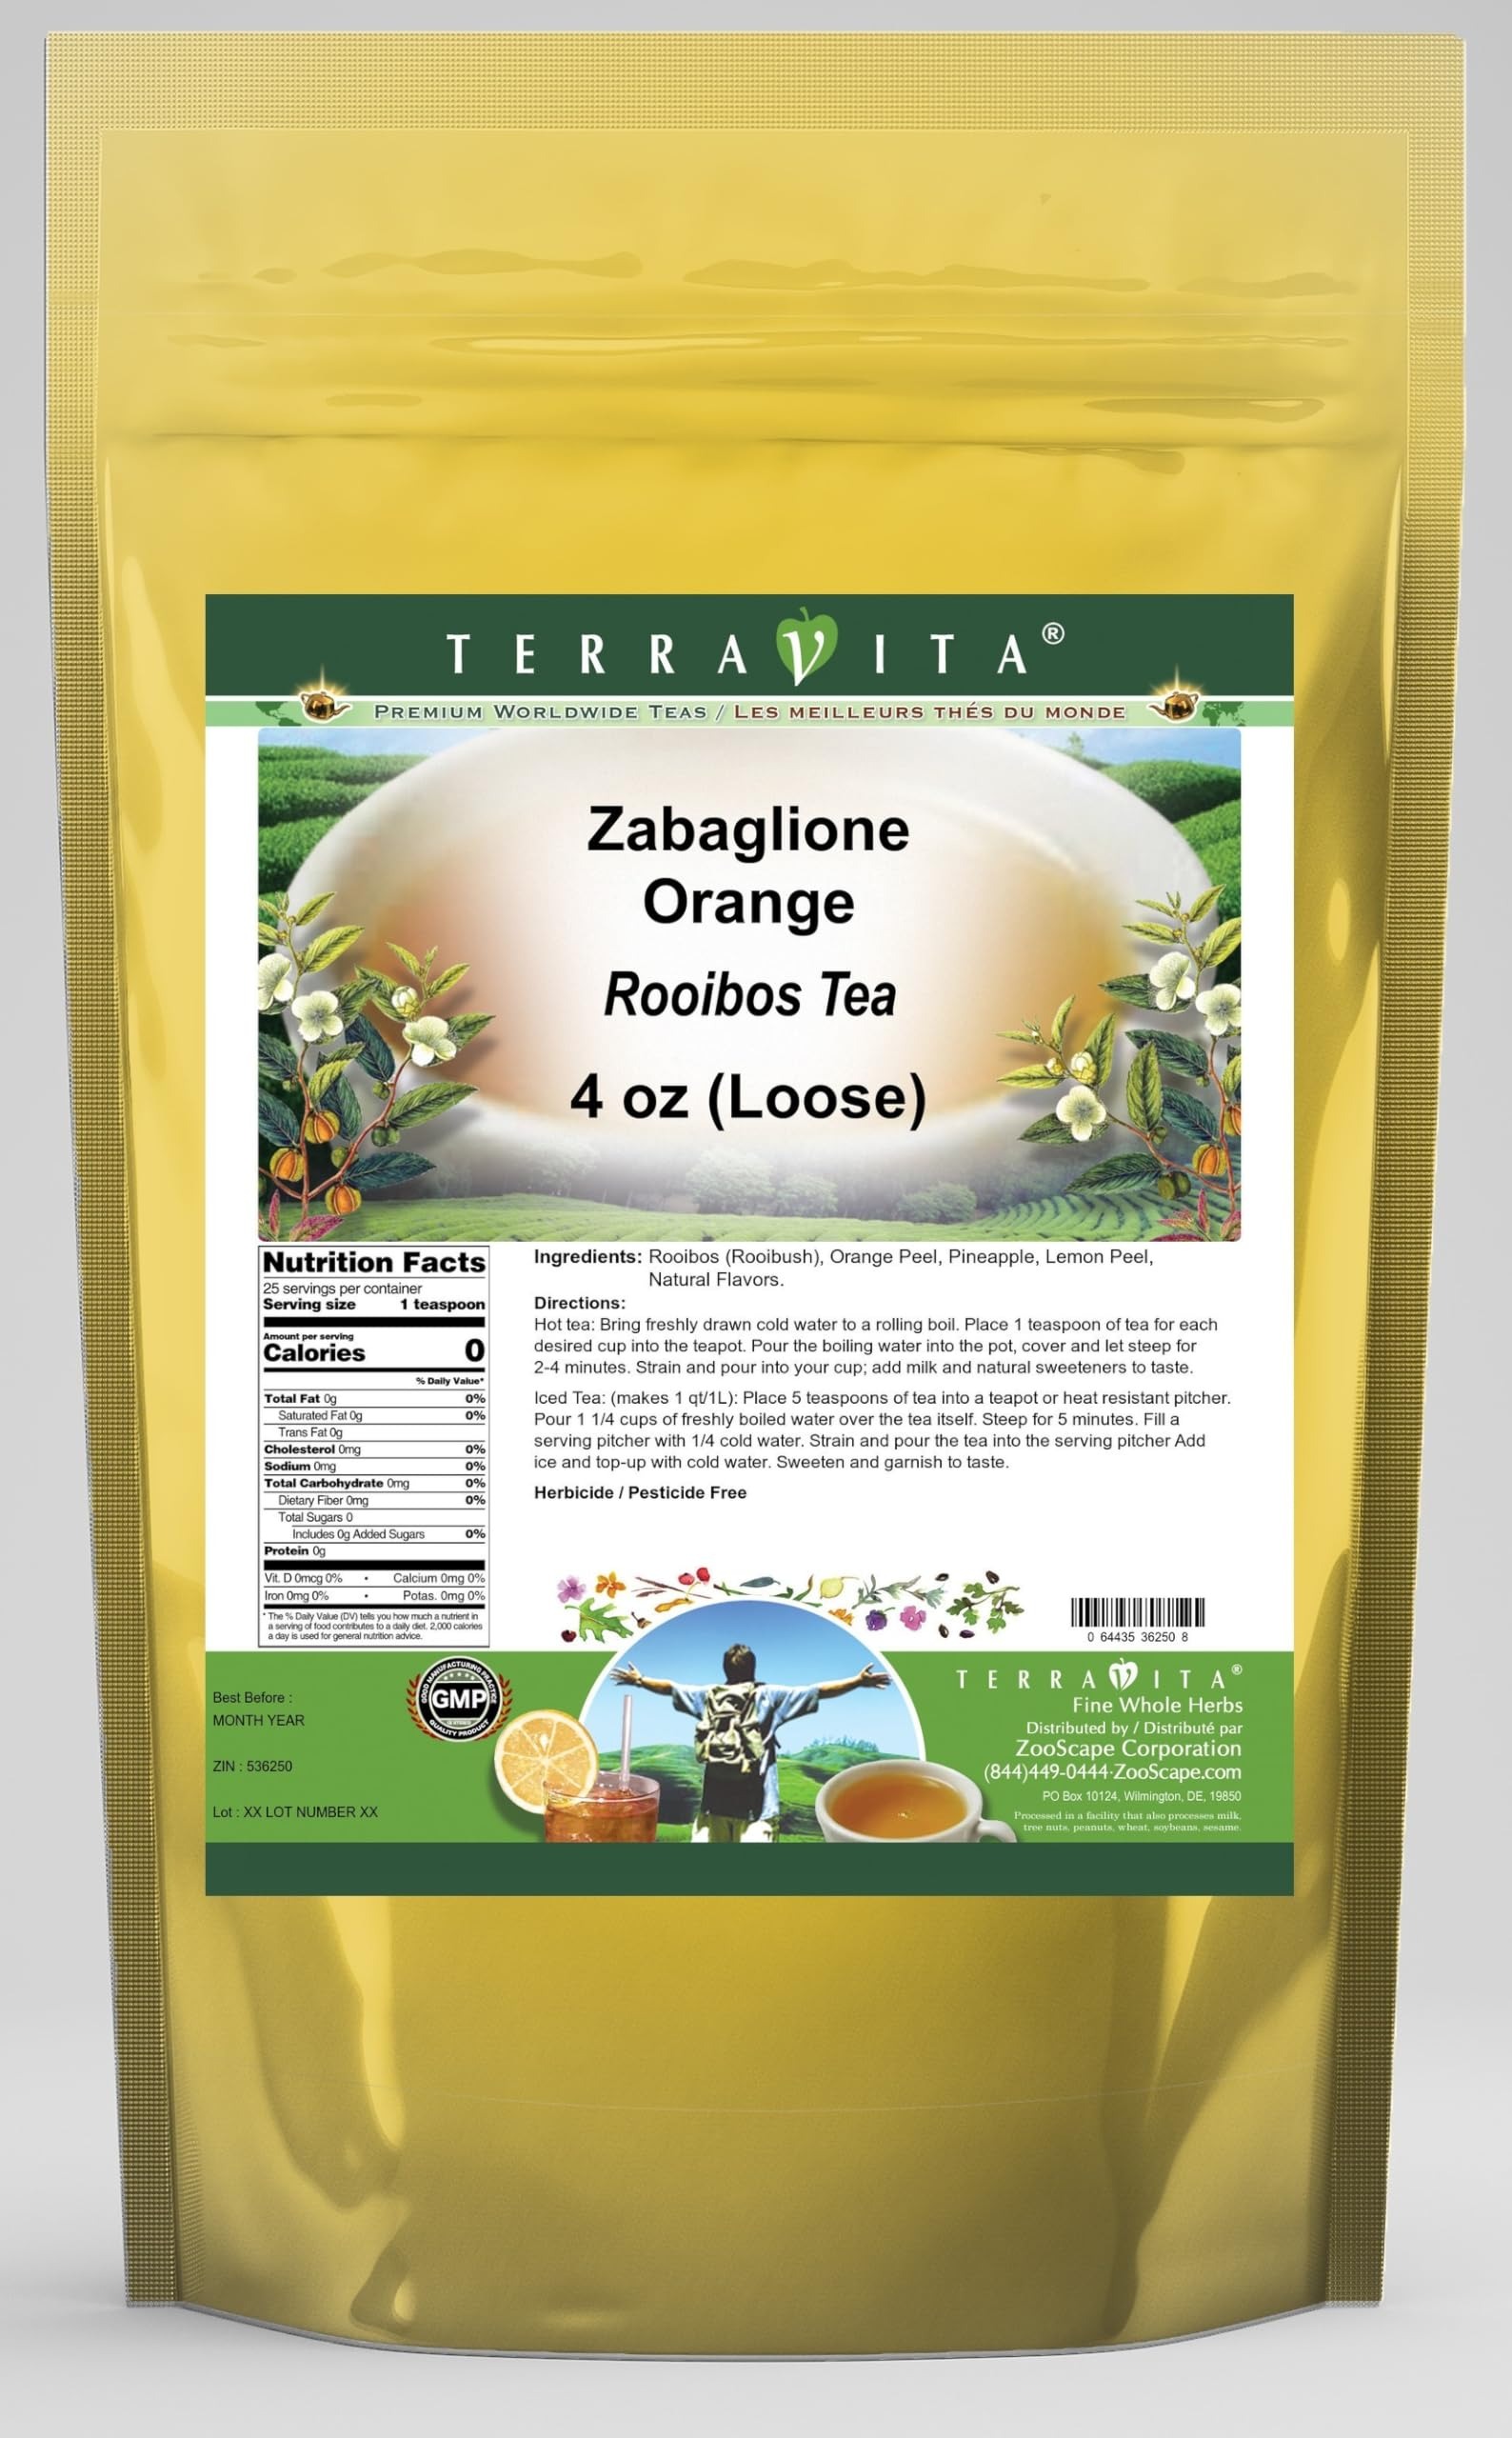
Item Name: Zabaglione Orange Rooibos Tea (Loose) (4 oz, ZIN: 536250)
Bullet Point 1: Our Zabaglione Orange Rooibos Tea is a delightful flavored Rooibos tea with Orange Peel, Pineapple and Lemon Peel that you will really enjoy! The unique Zabaglione Orange aroma and taste is a delight! - Ingredients: Rooibos tea, Orange Peel, Pineapple, Lemon Peel and Natural Zabaglione Orange Flavor.
Bullet Point 2: No fillers.
Bullet Point 3: Manufacturer: TerraVita
Bullet Point 4: Size: 4 oz
Bullet Point 5: Loose Leaf Rooibos Tea - Packed in a convenient upright pouch!
Product Description: Our Zabaglione Orange Rooibos Tea is a delightful flavored Rooibos tea with Orange Peel, Pineapple and Lemon Peel that you will really enjoy! The unique Zabaglione Orange aroma and taste is a delight! - Ingredients: Rooibos tea, Orange Peel, Pineapple, Lemon Peel and Natural Zabaglione Orange Flavor. - Hot tea brewing method: Bring freshly drawn cold water to a rolling boil. Place 1 teaspoon of tea for each desired cup into the teapot. Pour the boiling water into the pot, cover and let steep for 2-4 minutes. Strain and pour into your cup; add milk and natural sweeteners to taste. - Iced tea brewing method: (to make 1 liter/quart): Place 5 teaspoons of tea into a teapot or heat resistant pitcher. Pour 1 1/4 cups of freshly boiled water over the tea itself. Steep for 5 minutes. Fill a serving pitcher with 1/4 cold water. Strain and pour the tea into the serving pitcher Add ice and top-up with cold water. Sweeten and garnish to taste. - TerraVita is an exclusive line of premium-quality, natural source products that use only the finest, purest and most potent ingredients found around the world. TerraVita is hallmarked by the highest possible standards of purity, potency, stability and freshness. All of our products are prepared with the highest elements of quality control, from raw materials through the entire manufacturing process, up to and including the moment that the bottles or bags are sealed for freshness and shipped out to you. Our highest possible standards are certified by independent laboratories and backed by our personal guarantee. - TerraVita exists to meet and ensure your family's health and wellness without the harmful effects of chemicals and health products. We strive to make all of our products affordable and reliable and are constantly searching the mark
Value: 4.0
Unit: Ounce

Price: 17.97